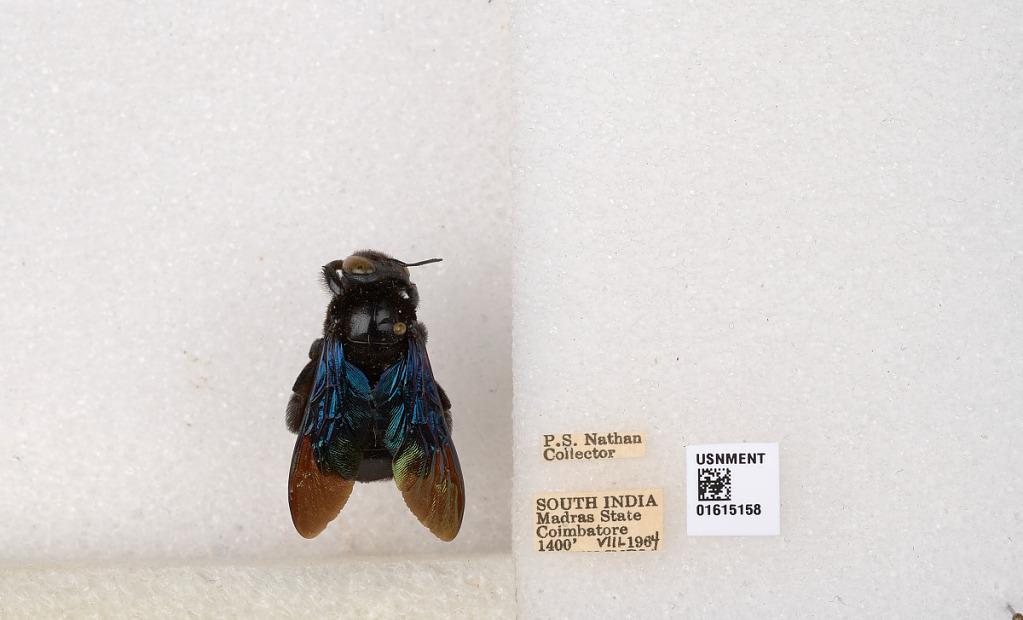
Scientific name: Xylocopa (Biluna) auripennis auripennis Lepeletier
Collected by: P. Nathan
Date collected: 1964-8-1
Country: India
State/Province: Tamil Nadu
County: Coimbatore
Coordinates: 10.9955, 76.9034